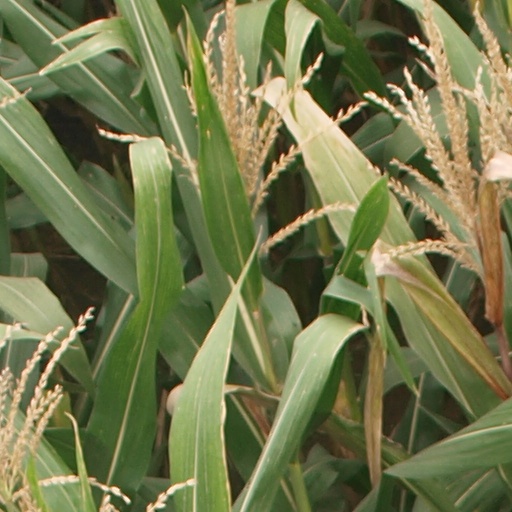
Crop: maize; corn